Sky position (RA, Dec in degrees): 169.376, 28.229
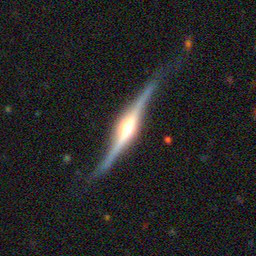
Galaxy morphology: Edge-on Galaxies with Bulge